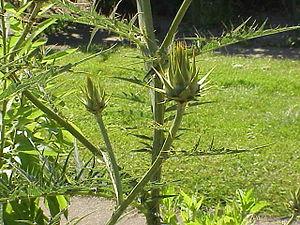
Cynara cardunculus est un complexe d'espèces de plantes herbacées bisannuelles, de la famille des Astéracées, comprenant l'artichaut et le cardon, originaires du bassin méditerranéen. C'est en fait un membre amélioré de la grande famille des chardons.